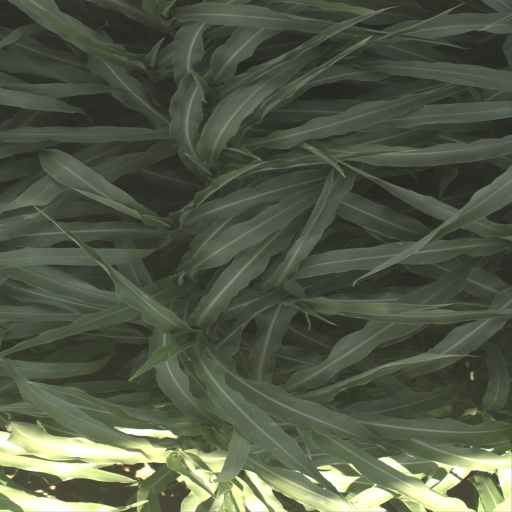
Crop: sorghum